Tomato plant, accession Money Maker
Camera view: bottom (45 deg); turntable rotation: 210 degrees
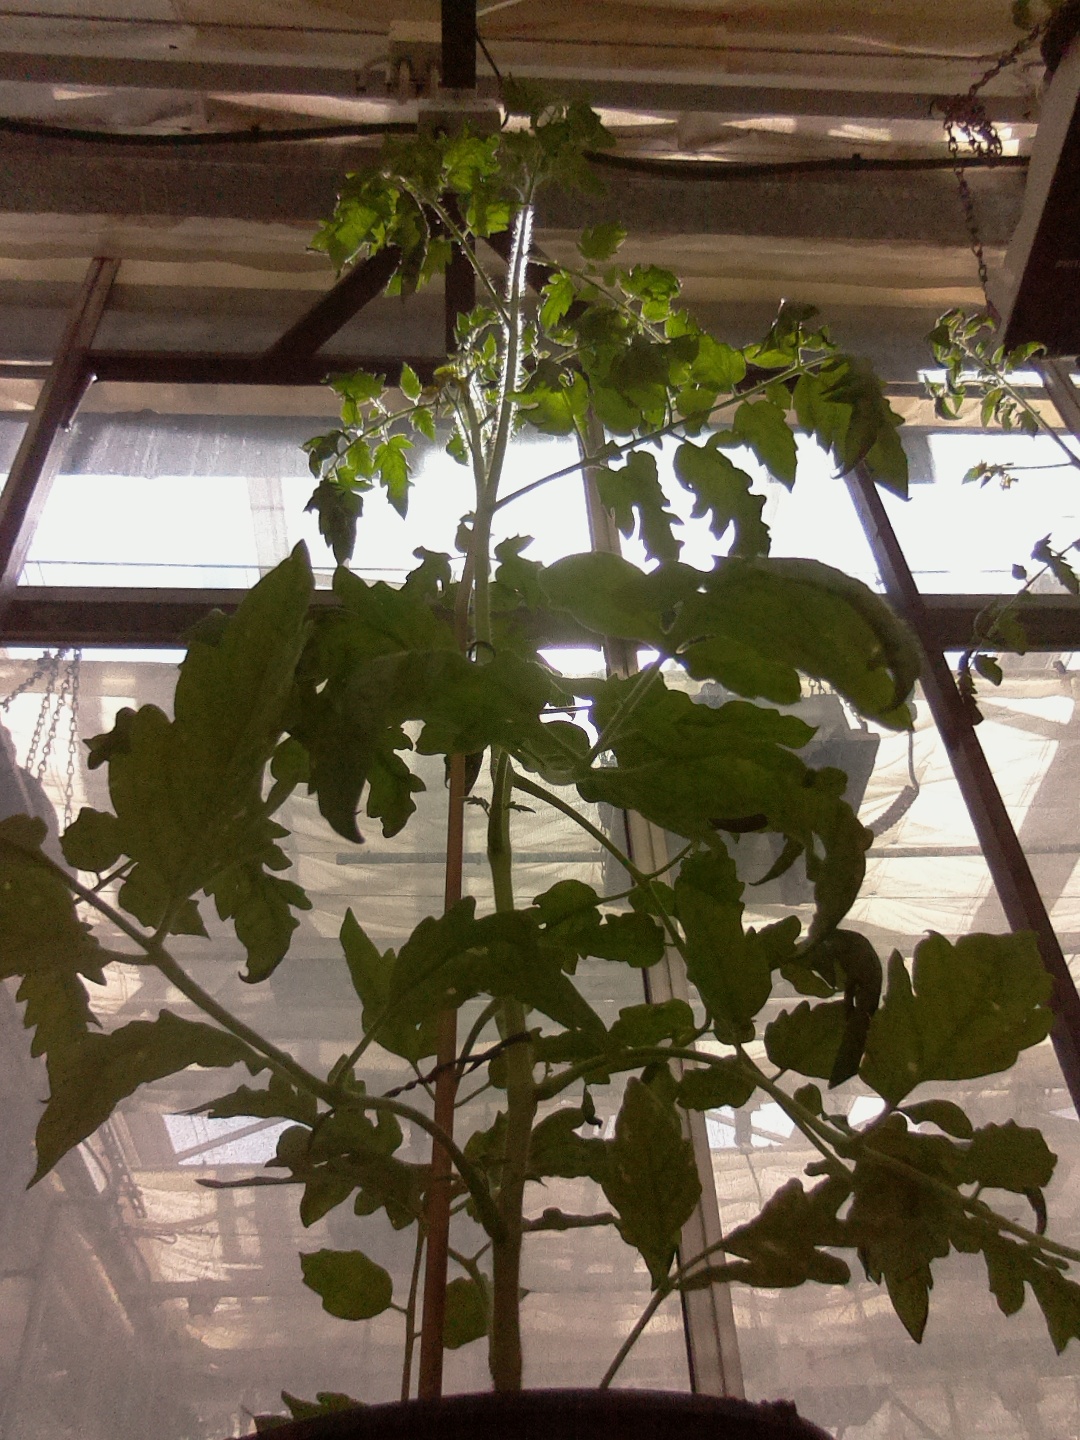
BBCH growth stage 63: 30%-40% of flowers open